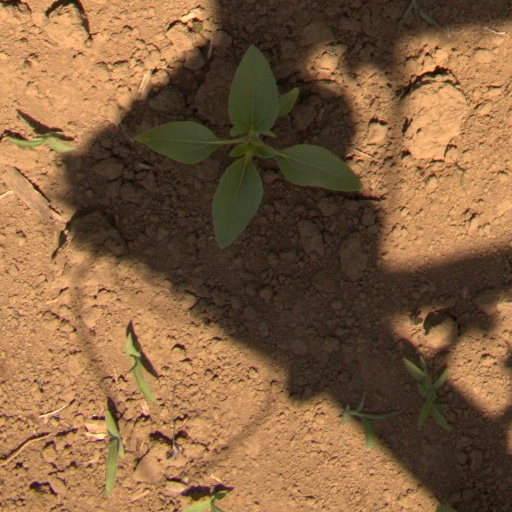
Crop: Jerusalem artichoke